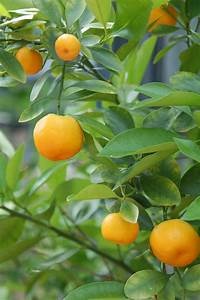
Label: mandarine